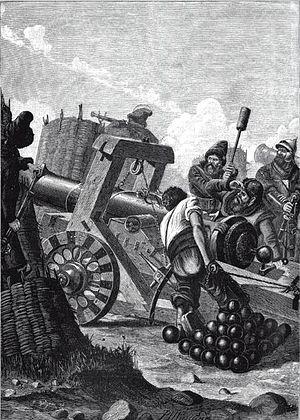
Le siège et la prise de Kazan ont été l'objectif d'une campagne militaire entreprise entre juin et octobre 1552 par Ivan le Terrible pour étendre le territoire du tsarat de Russie.